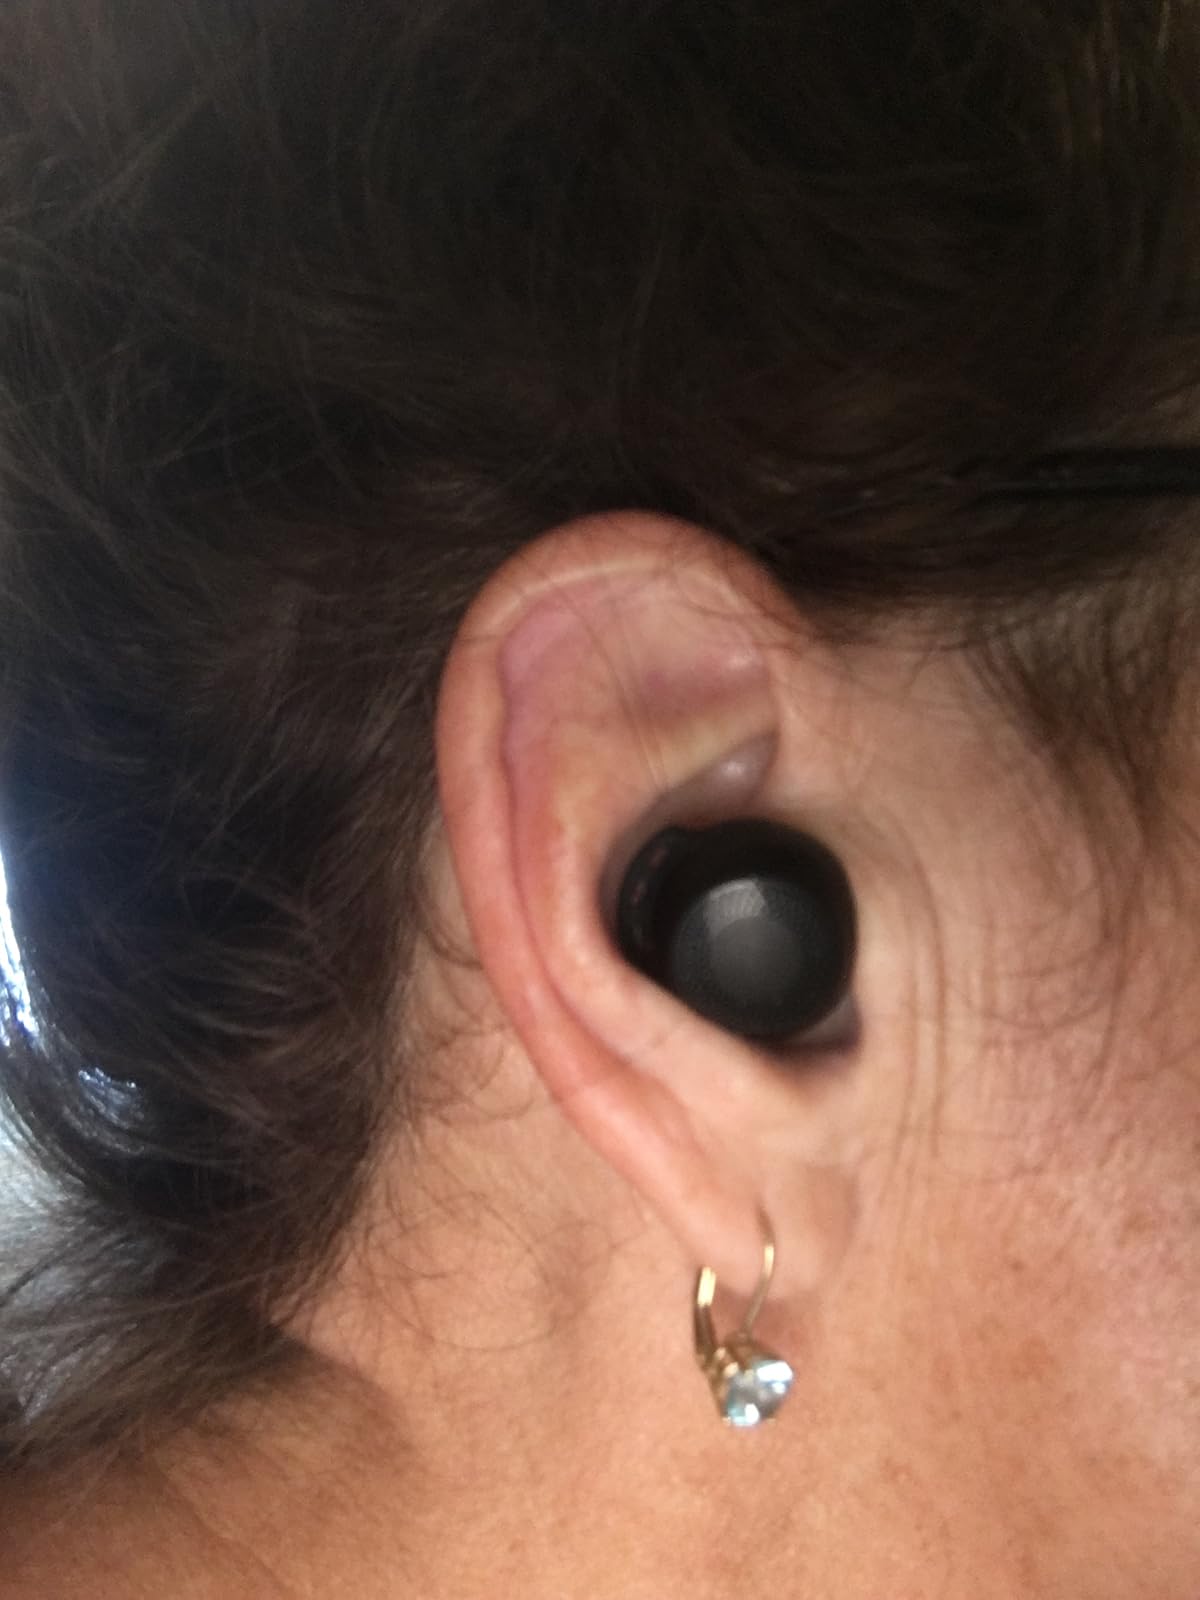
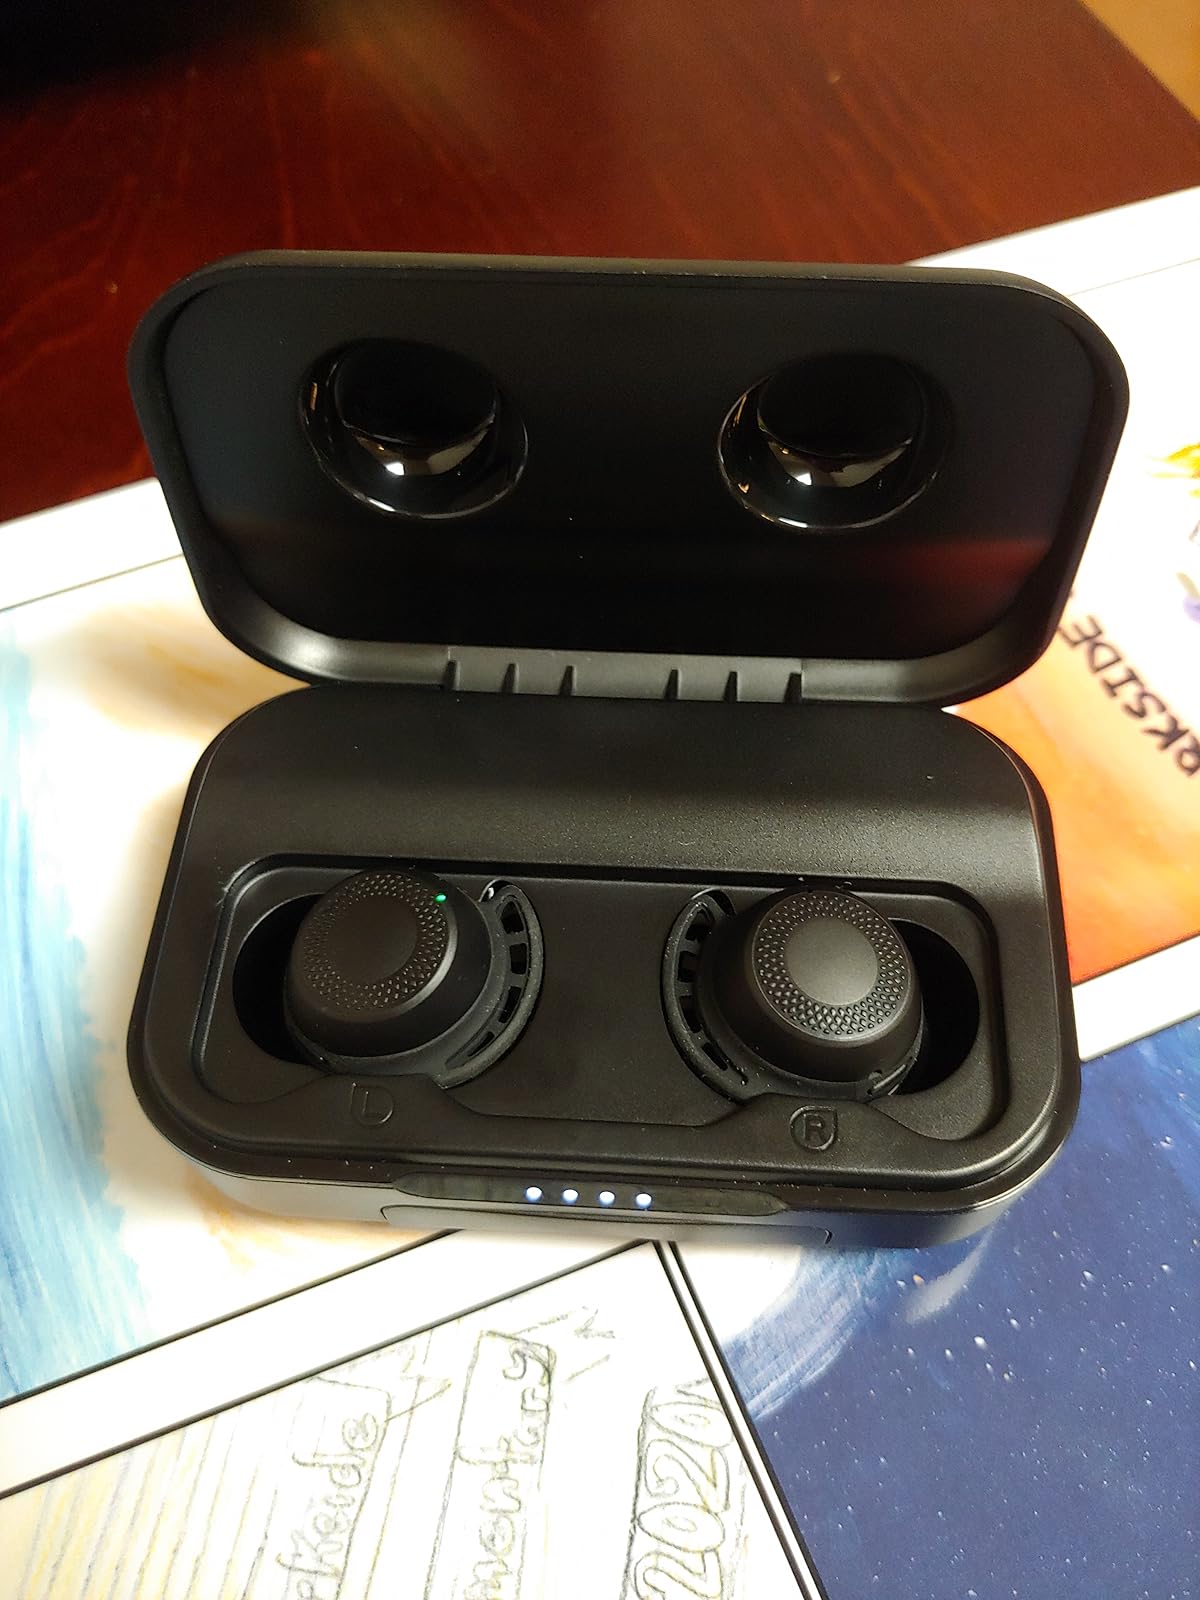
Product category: earbuds
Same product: yes